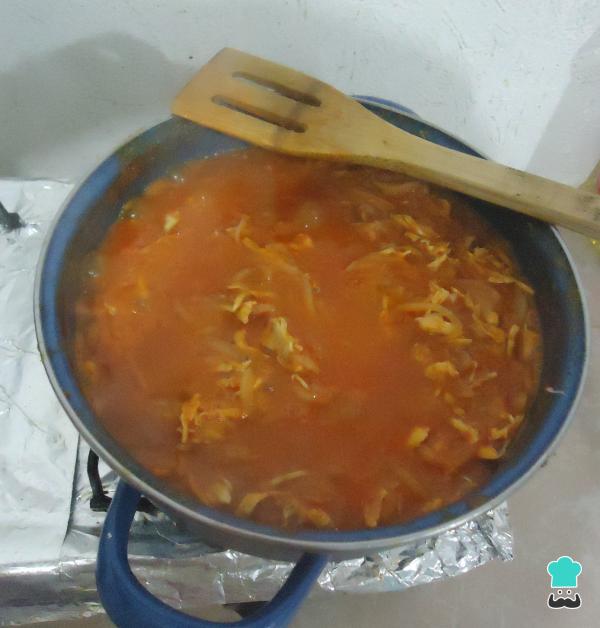
0Cuando esté sazonada la salsa con la cebolla, agregamos el pollo para que tome ese agradable sabor y podamos finalizar la receta mexicana.